Ercole Marelli

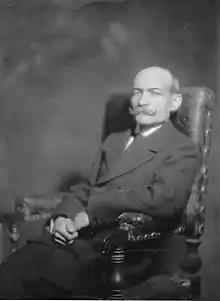
Ercole Marelli, photo by Emilio Sommariva (1919)

Ercole Marelli (Milan, 19 May 1867 - Tremezzina, 28 August 1922 ) was an Italian engineer and entrepreneur.